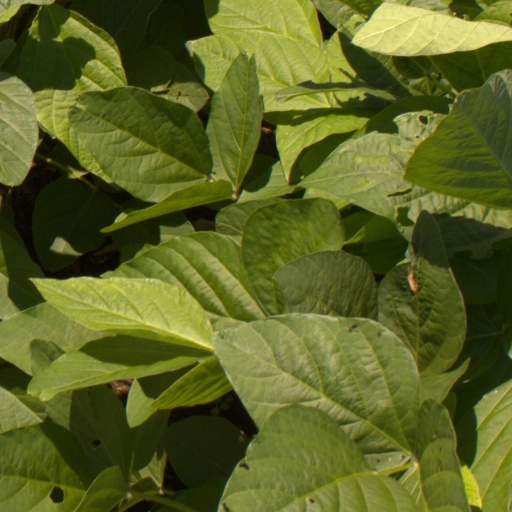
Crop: soybean